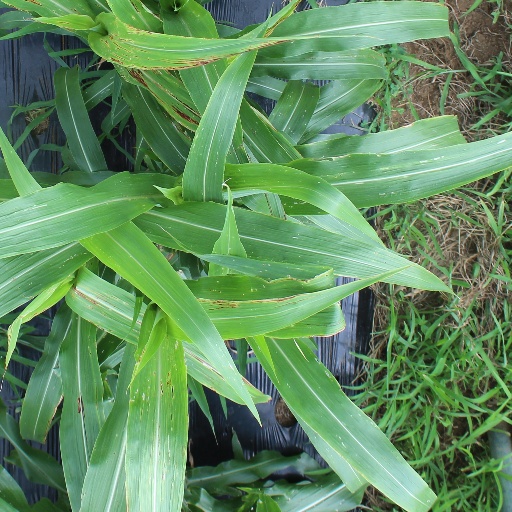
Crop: sorghum